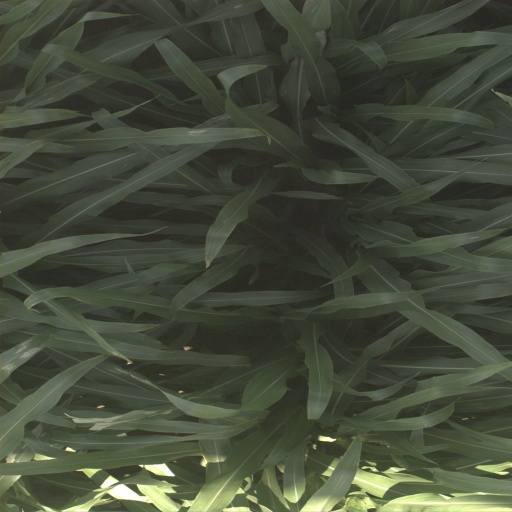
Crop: sorghum